The Lexus and the Olive Tree

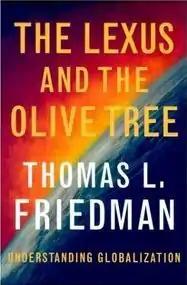

The Lexus and the Olive Tree: Understanding Globalization is a 1999 book by Thomas L. Friedman that posits that the world is currently undergoing two struggles: the drive for prosperity and development, symbolized by the Lexus LS, and the desire to retain identity and traditions, symbolized by the olive tree.